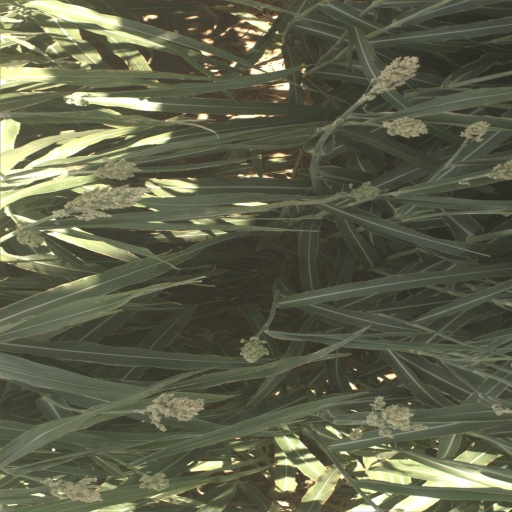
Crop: sorghum